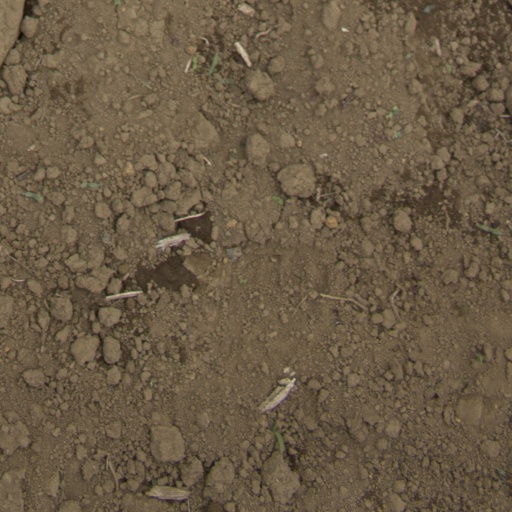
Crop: Jerusalem artichoke